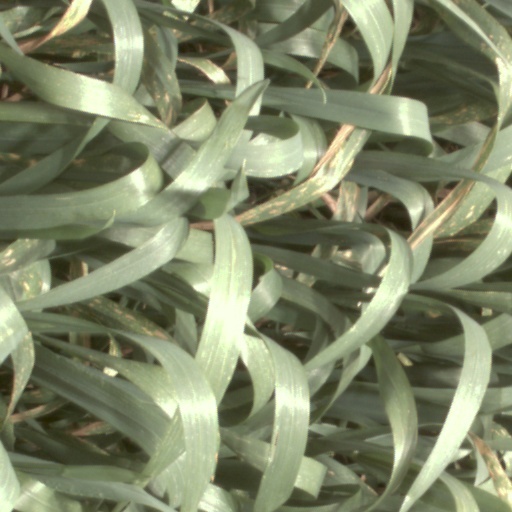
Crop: wheat